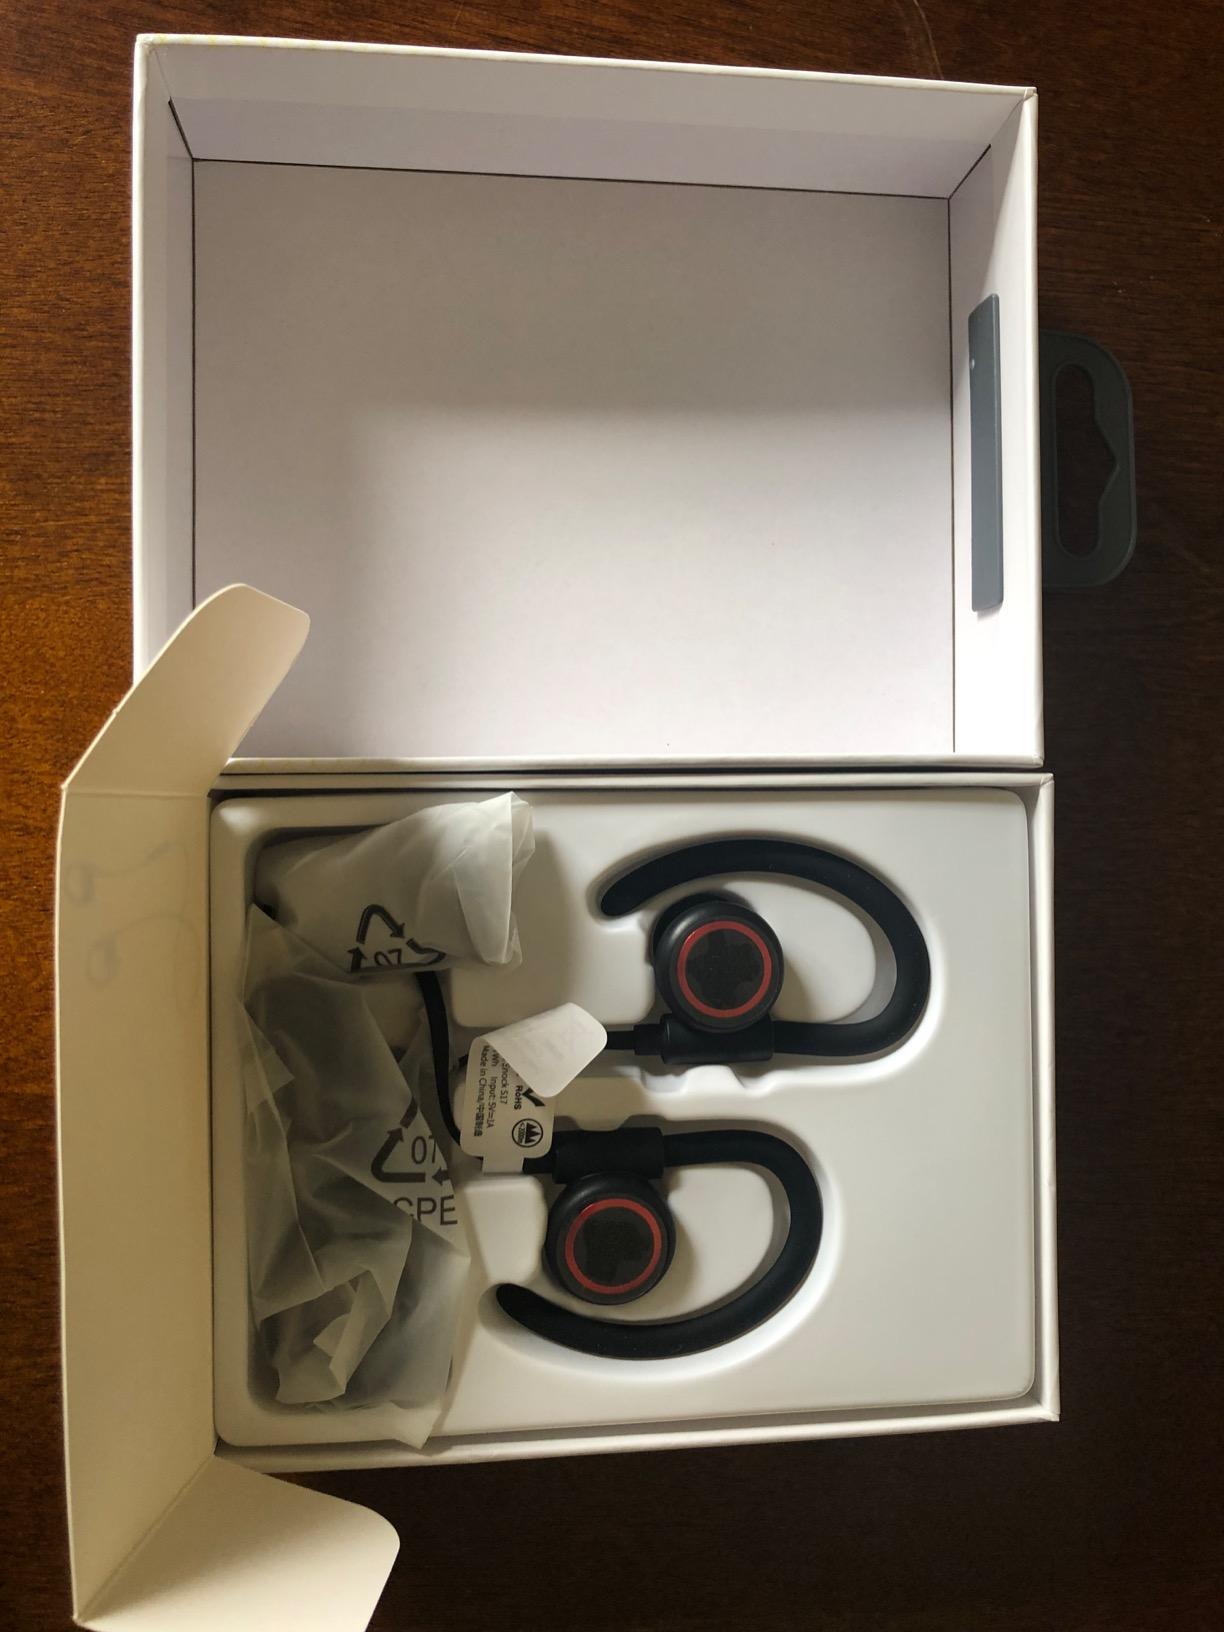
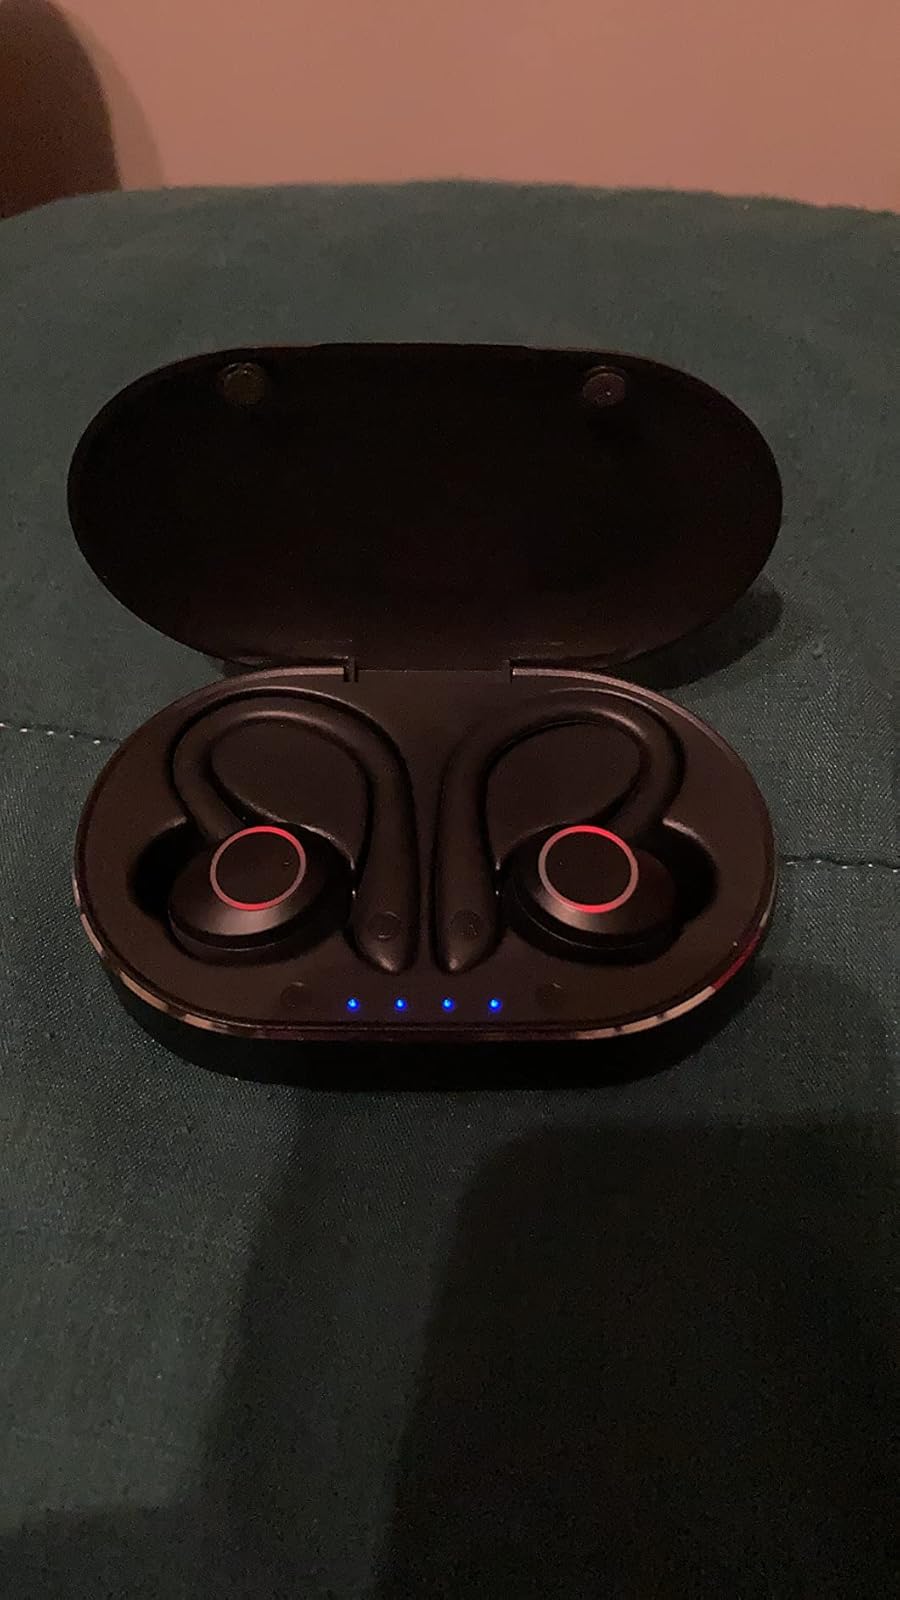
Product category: earbuds
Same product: no